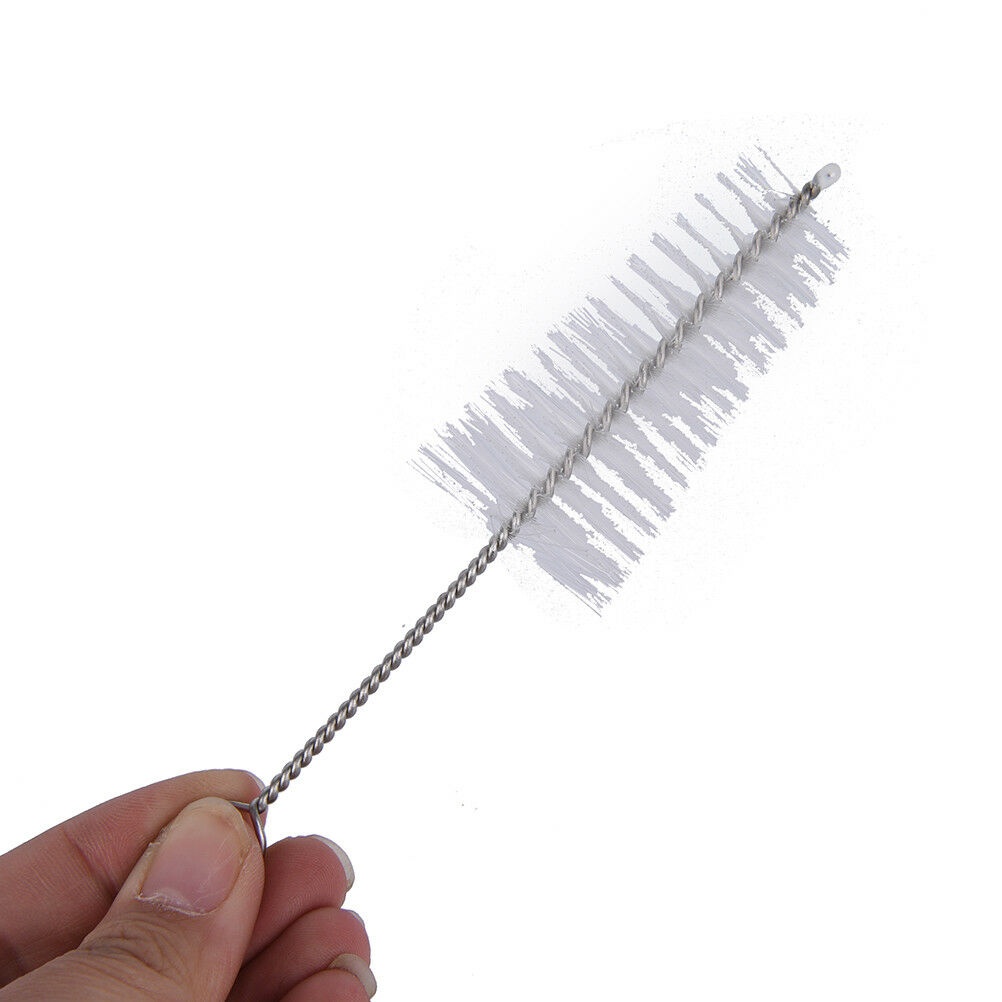
1 set trumpet maintenance cleaning care kit 3 brushesã€ â„–[
ITEM NAME:1 set trumpet maintenance cleaning care kit 3 brushesã€ â„–[.Cleaning kit for trumpet, make cleaning and maintenance work much easier. - An extension brush for cleaning longer tubing. Due to the difference between different monitors, the picture may not reflect the actual color of the item.
Brand: Shop2IndiaBei
Category: Arts & Entertainment > Hobbies & Creative Arts > Musical Instrument & Orchestra Accessories > Brass Instrument Accessories > Brass Instrument Care & Cleaning > Brass Instrument Care Kits